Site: brandenburg
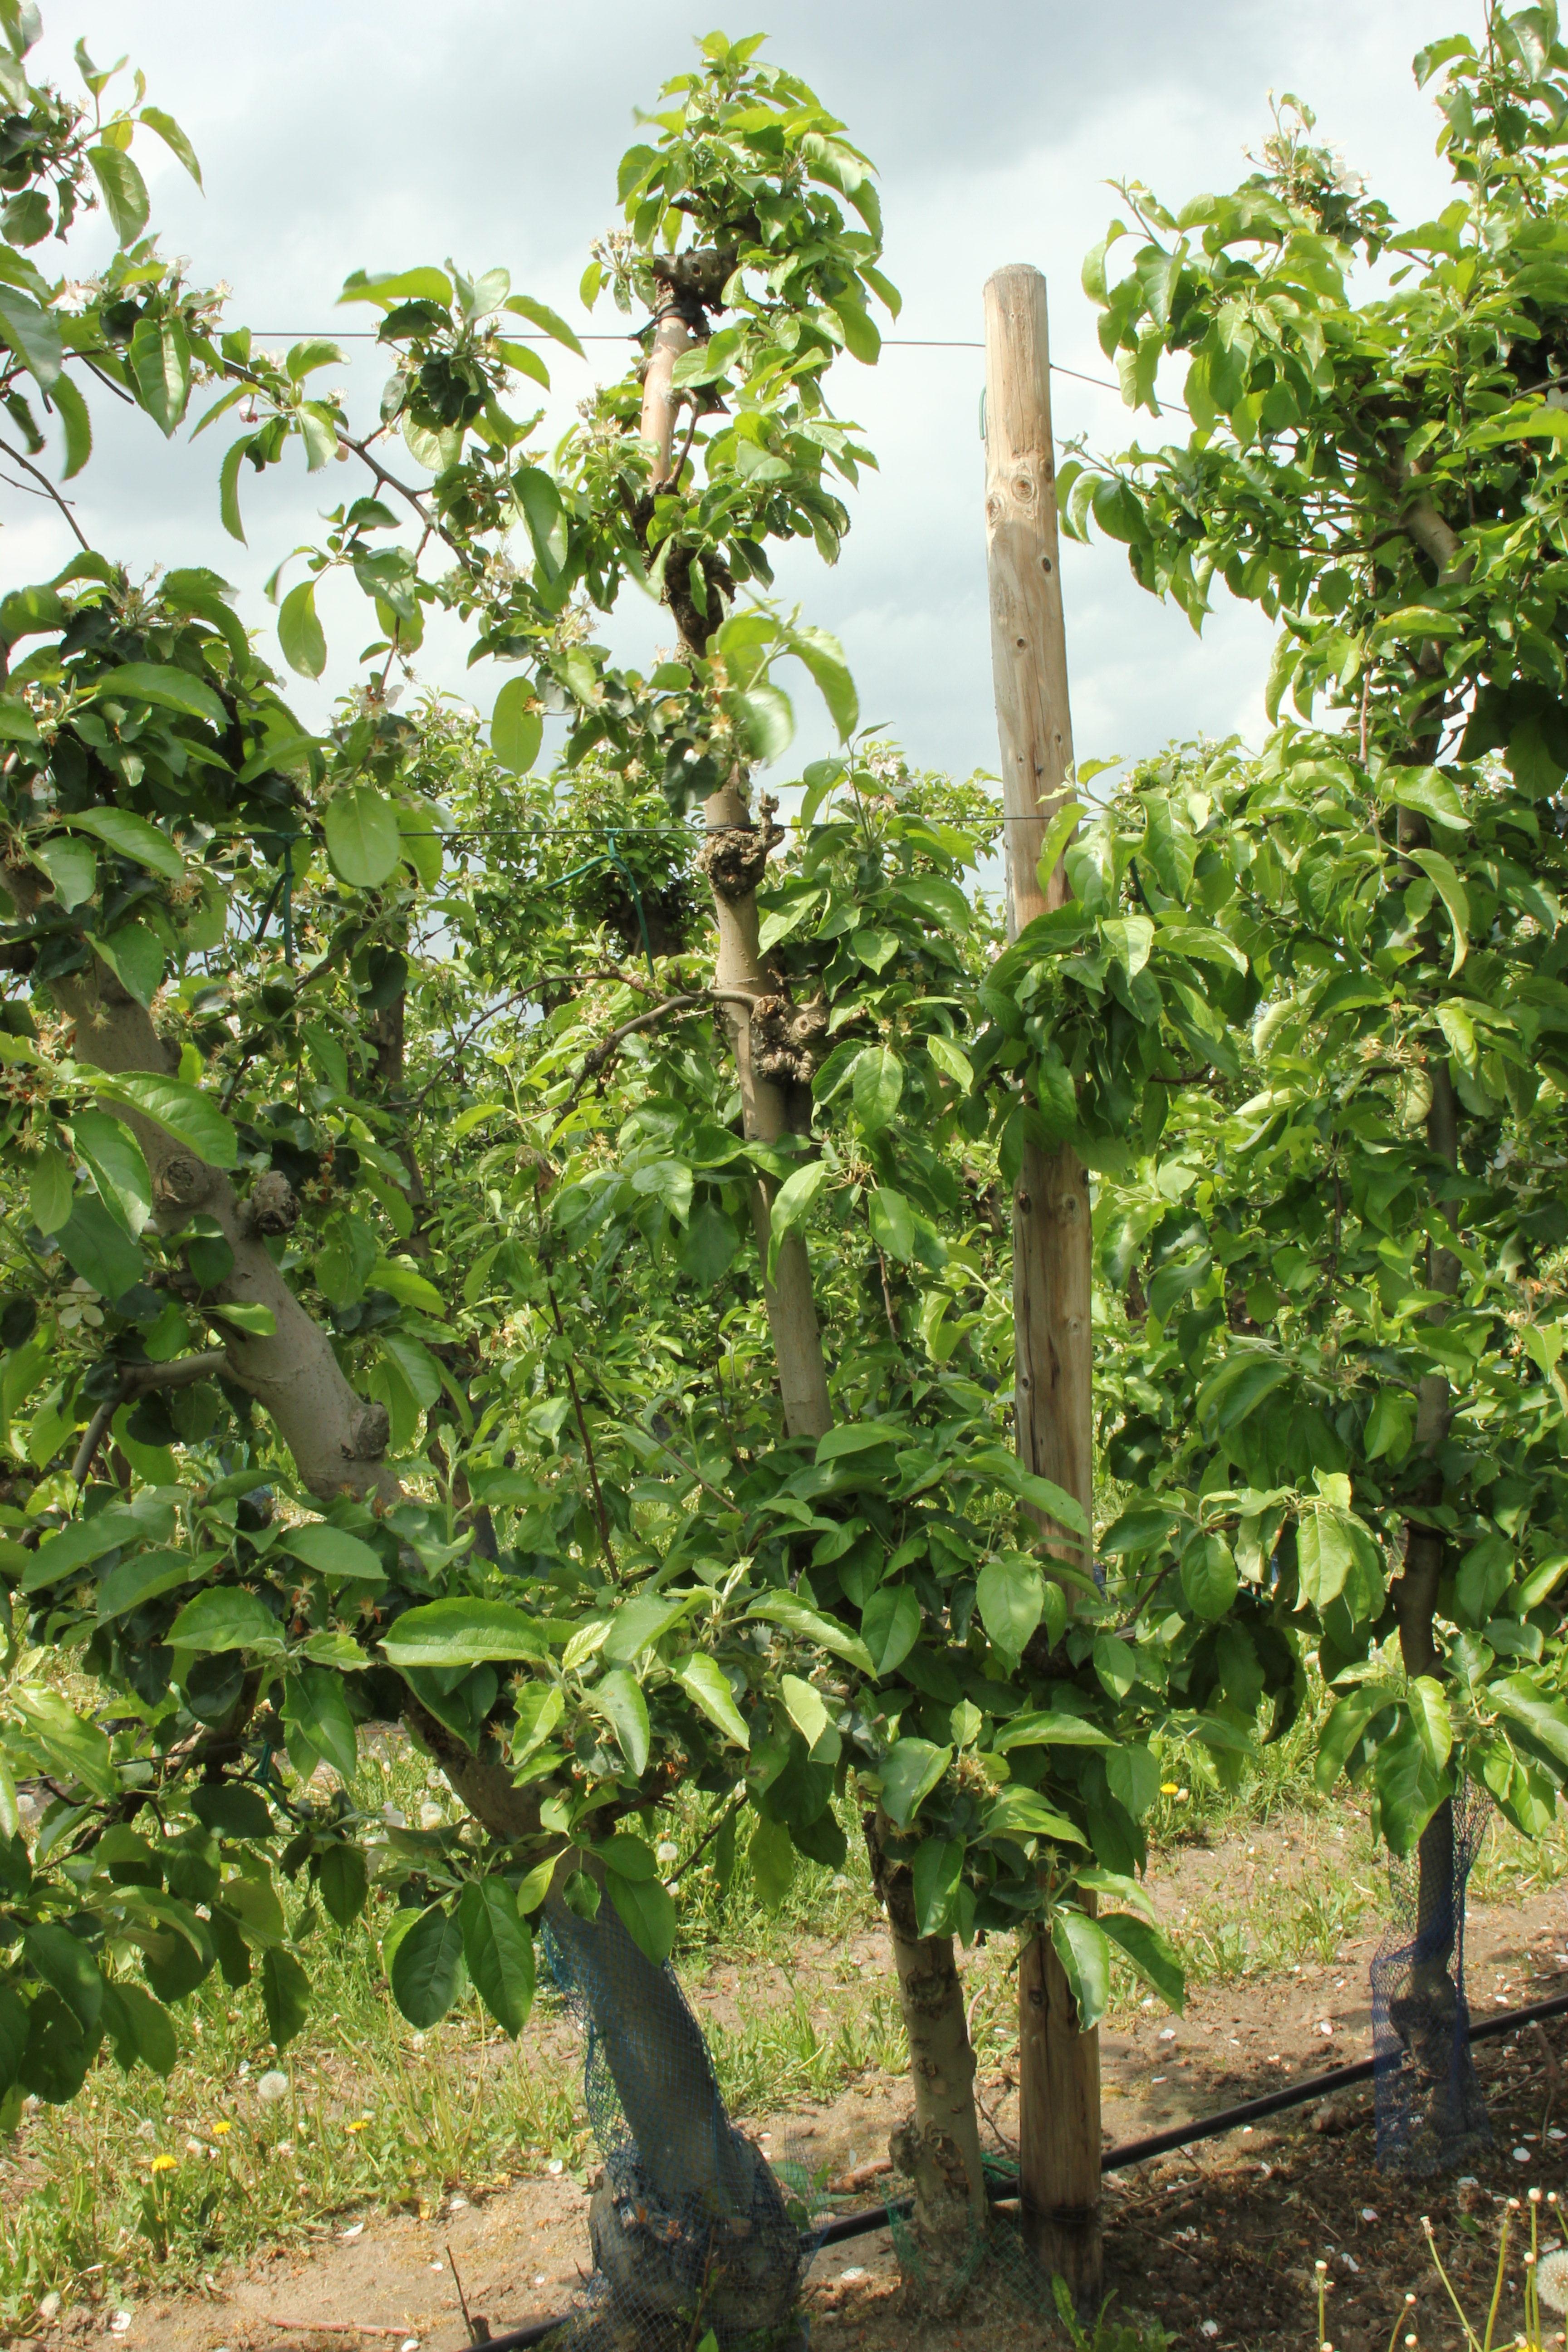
Growth stage (BBCH 67): Flowering